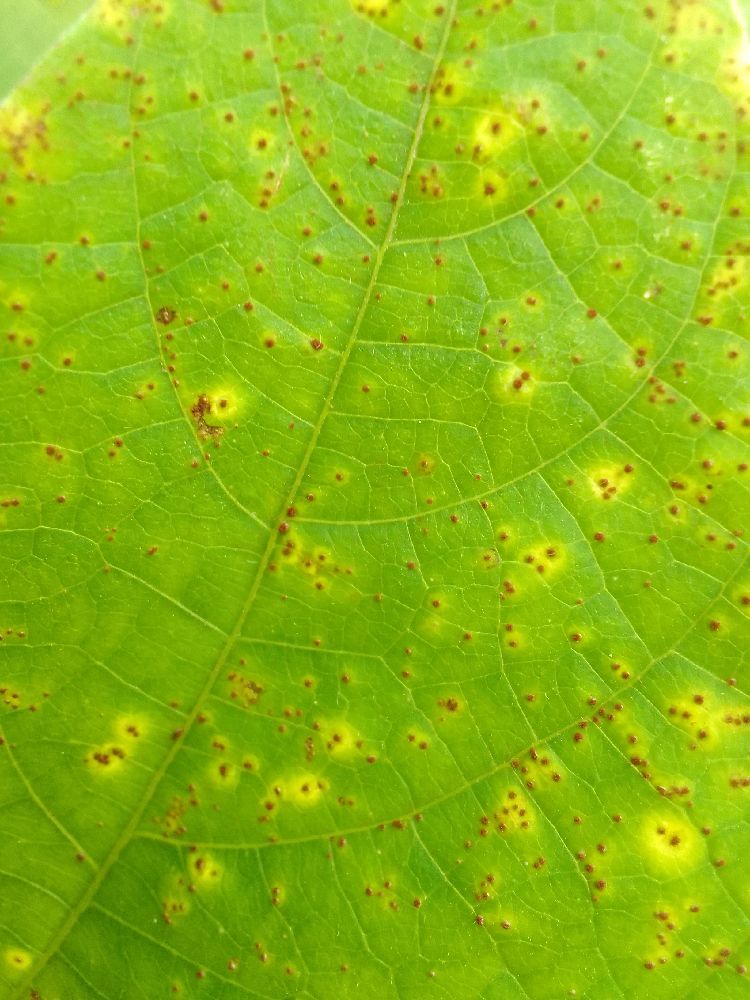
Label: rust